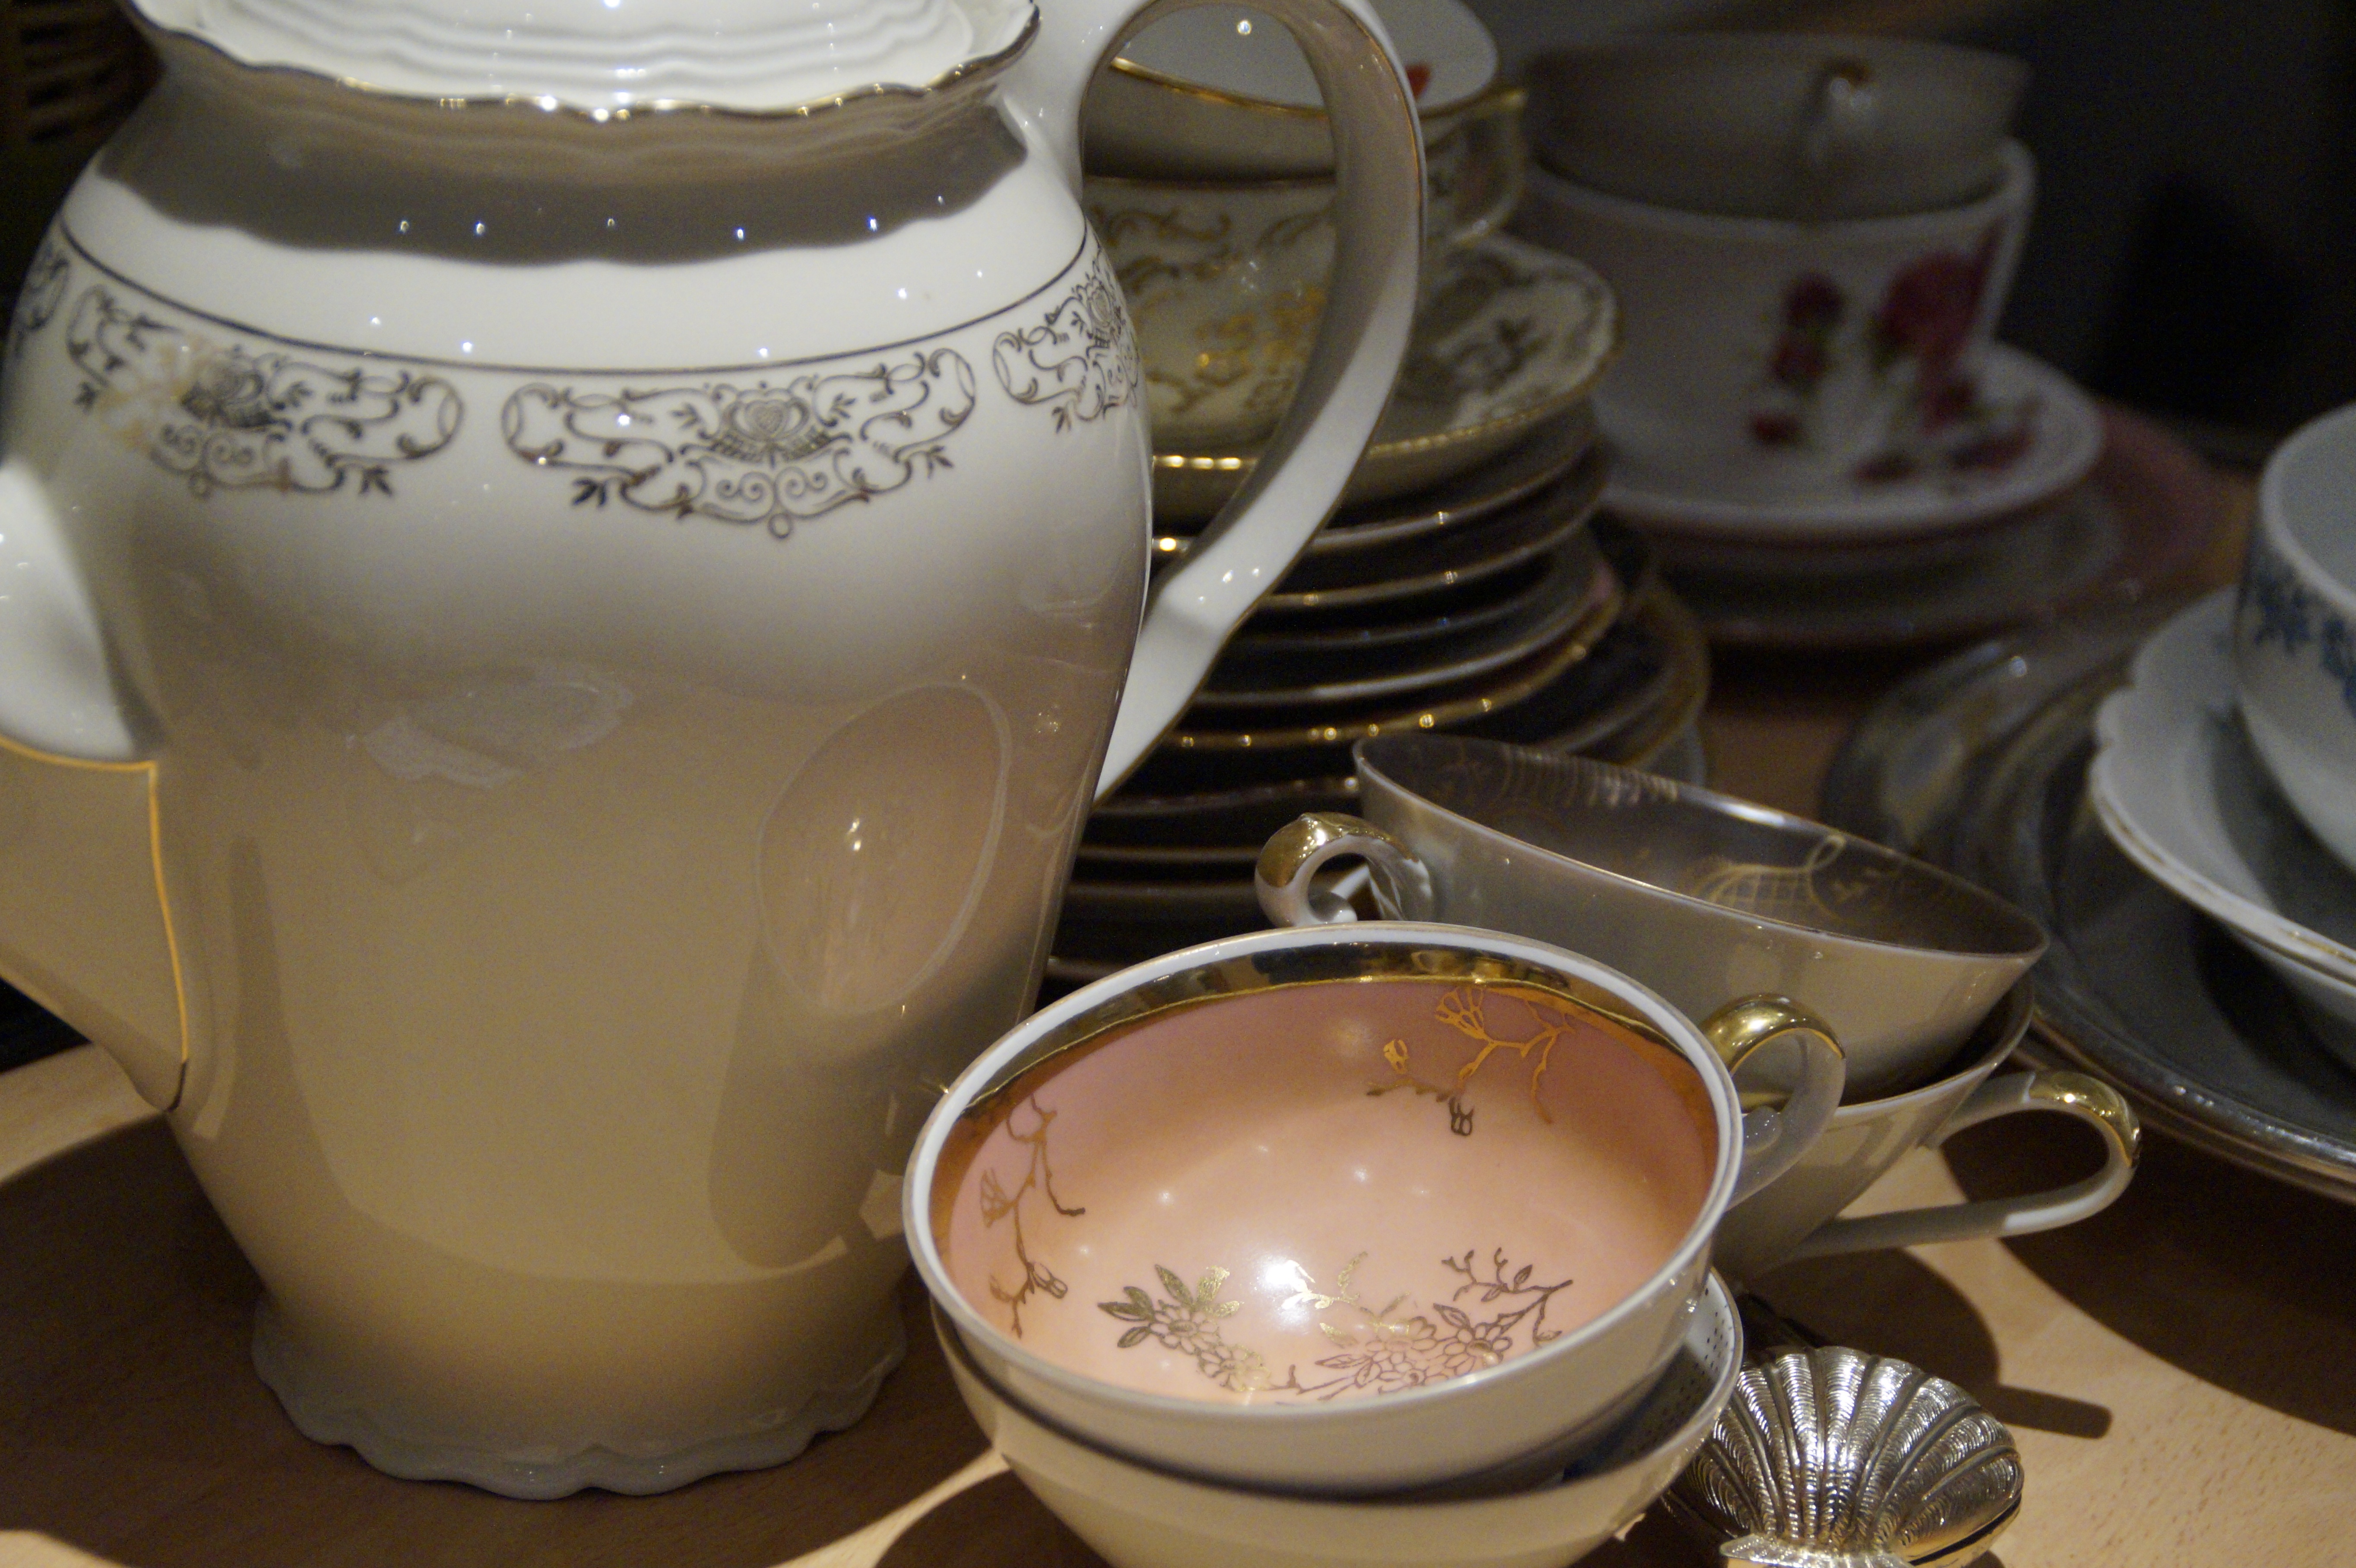
coffee, antique, tea, old, teapot, pot, cup, meal, saucer, ceramic, nostalgia, drink, pottery, lighting, coffee cup, grandma, art, t, nostalgic, tee, porcelain, historically, service, flea market, teeservice, collectors cups